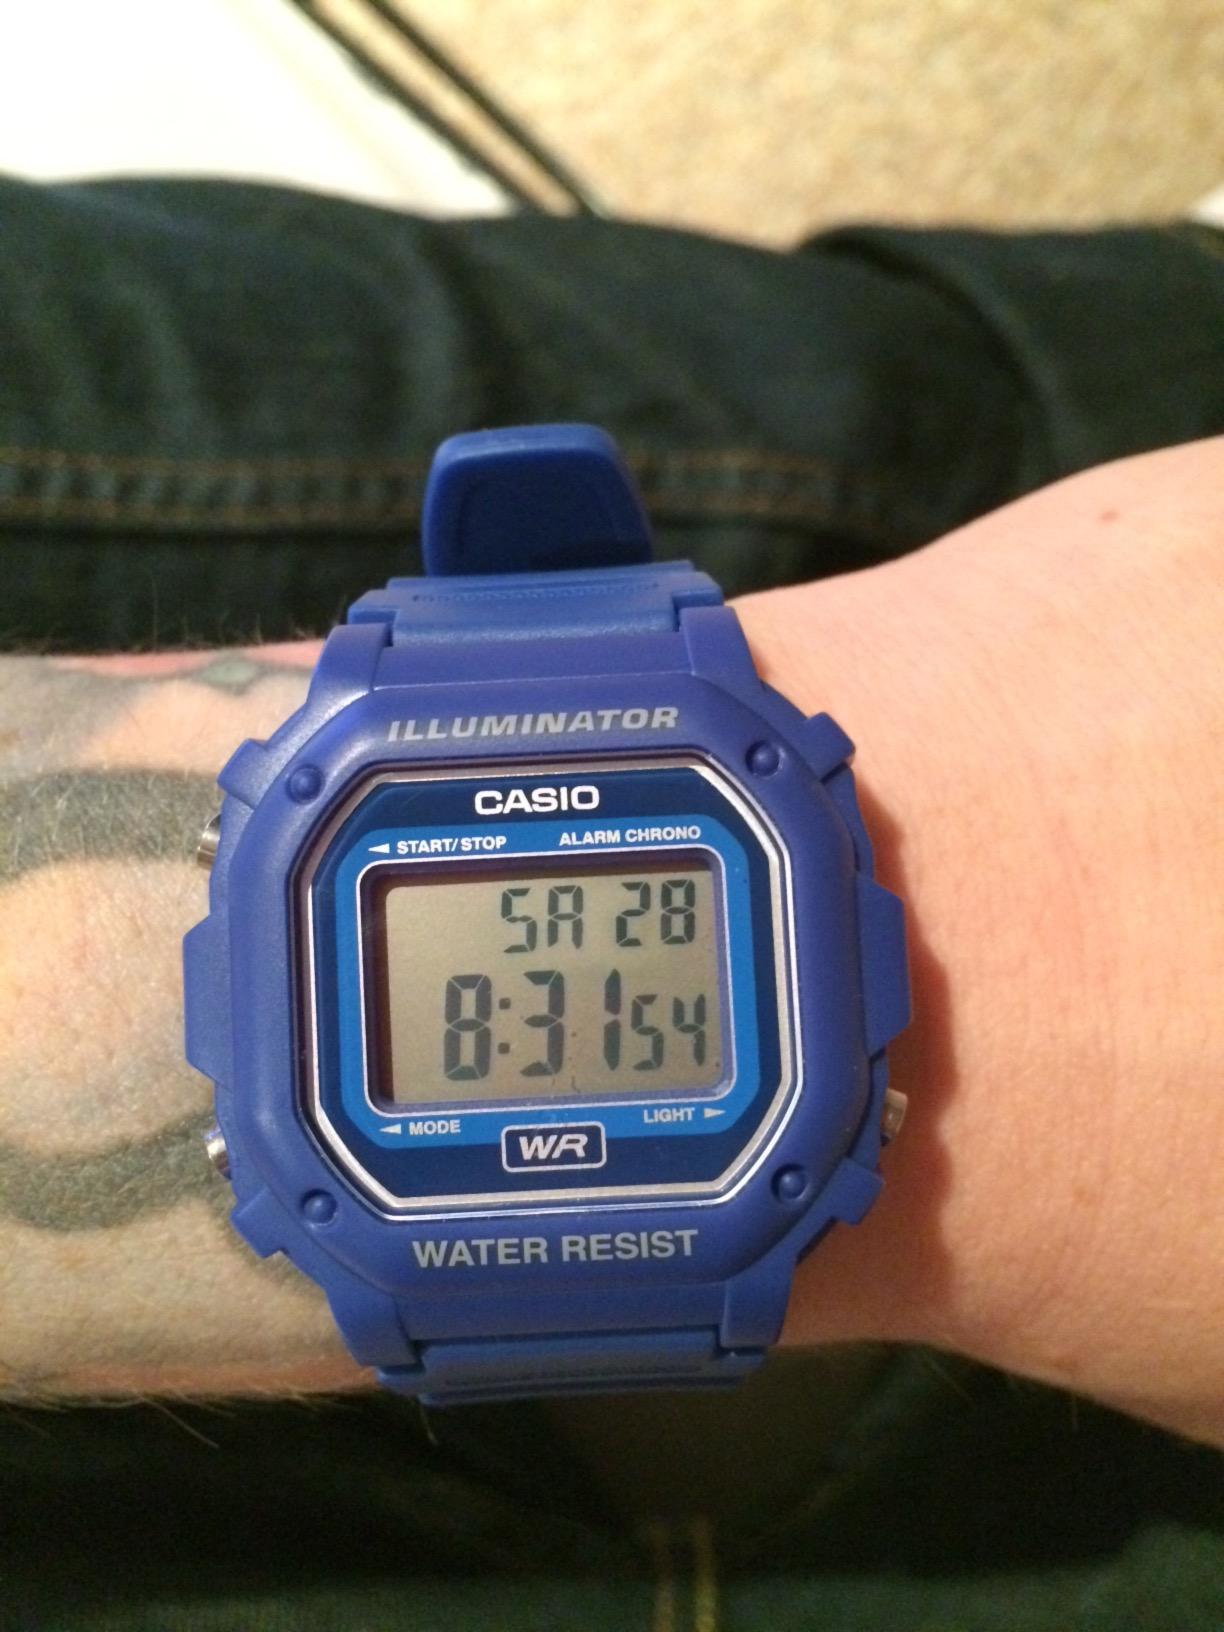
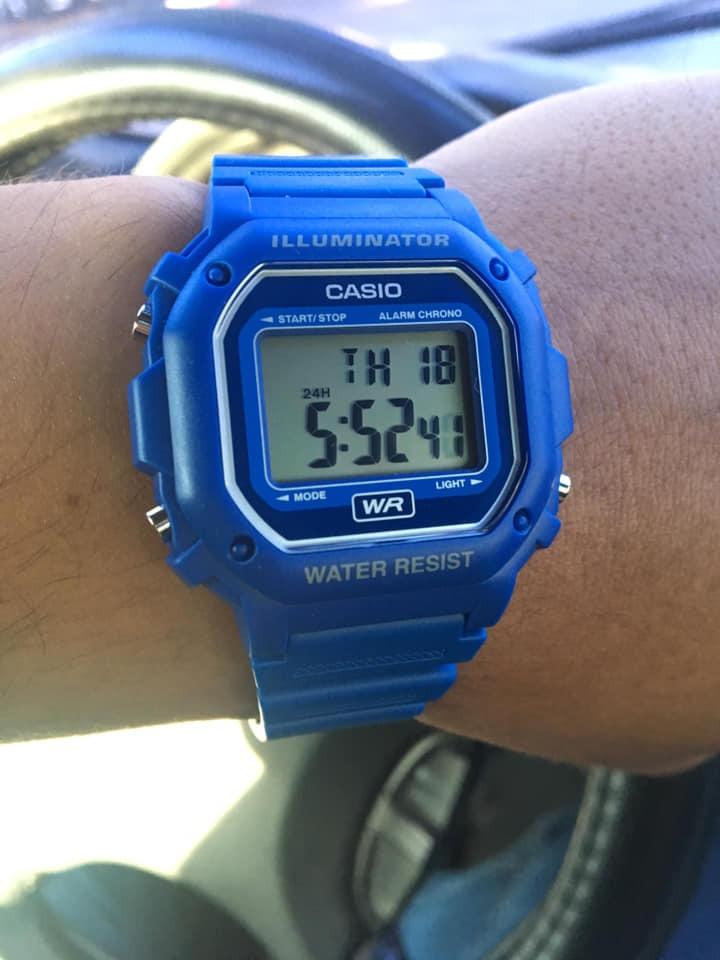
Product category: accessories_watch
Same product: yes